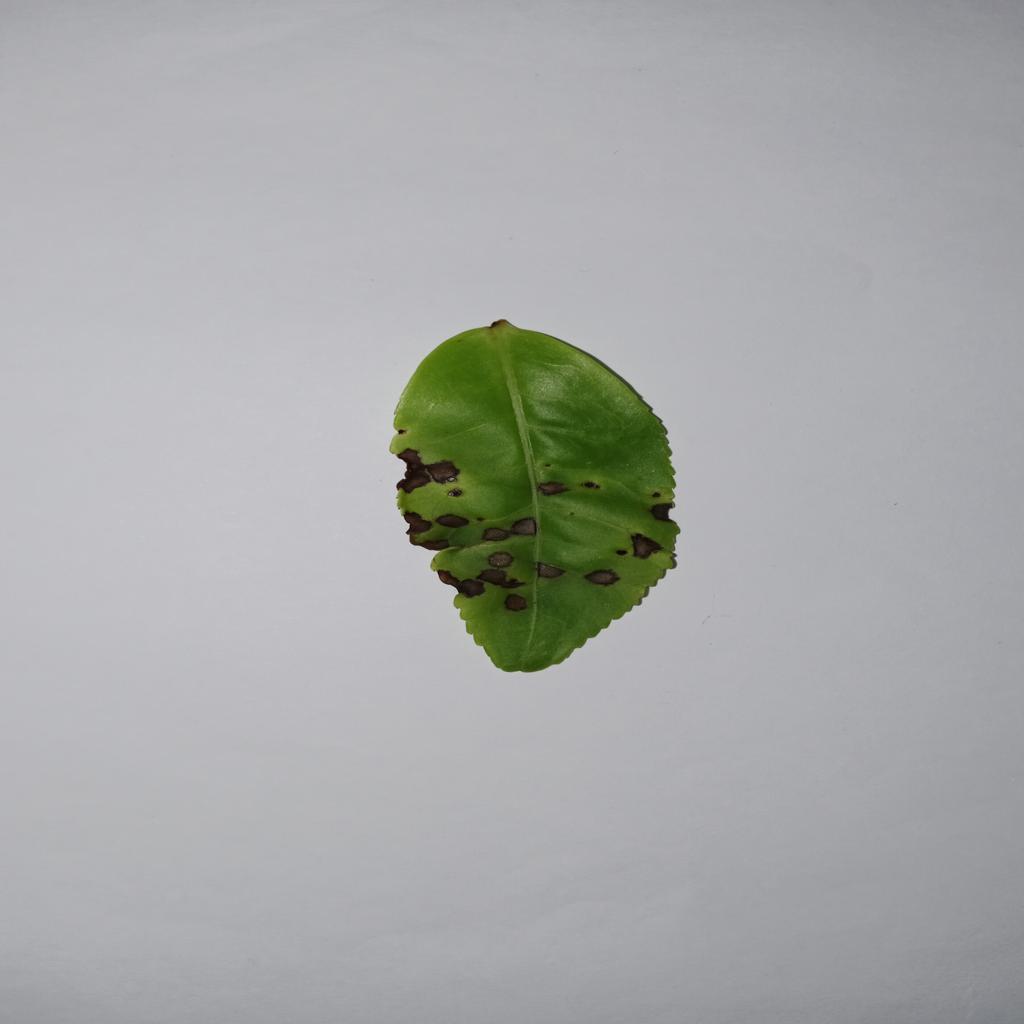
Label: Tea red scab